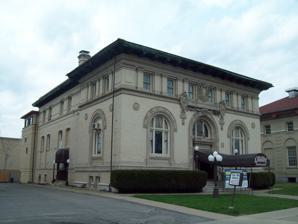
Building: Olean Public Library
Country: United States of America
Year built: 1909
United States historic place The Old Olean Public Library U.S. National Register of Historic Places U.S. Historic district Contributing property Old Olean Public Library, April 2010 Show map of New York Show map of the United States Location 116 S. Union St., Olean, New York Coordinates 42°4′36″N 78°25′50″W / 42.07667°N 78.43056°W / 42.07667; -78.43056 Built 1909 Architect Tilton, Edward L. Architectural style Beaux-Arts NRHP reference No. 85001498 Added to NRHP July 11, 1985 The Old Olean Library is a historic beaux arts library located at 116 S. Union St. in Olean , Cattaraugus County, New York . The library was listed on the National Register of Historic Places in 1985. It is located in the Union and State Streets Historic District . History Olean Library Association On March 25, 1871, the "Olean Library Association" was established by a small group of public-spirited citizens. The first meeting was held in Miss Lyon's school house on Laurens Street.  In May 1871, the library settled in the rear of John G. Pelton's tailor shop (located on the west side of North Union Street, midway between Laurens and State streets). It was open only 1 day per week, Saturday from 1-9 PM. Annual dues were $2.00 for gentlemen and $1.00 for ladies. 697 books formed the collection. On September 30, 1878, the library moved to a new home under the supervision of Charles Gillingham. It was located in a room rented from P.J. Hastings in what was known as the Berg (or Birge, after Norman Birge, a harness maker who owned the block).  Later, it moved to quarters on the second floor of the Exchange Bank building, and then to 102 Hamilton Street where it remained until 1889. Forman Library On June 12, 1888, the library was renamed in honor of George V. Forman , who donated the property and building. Forman was a founder of "Vandergrift, Forman & Company," which became part of the Standard Oil Company . The library moved into its new home on Forman property on April 2, 1889. "Old" Olean Public Library On December 13, 1906, the charter which was granted by the Board of Regents of New York State named the institution "The Olean Public Library" and it became a free library.  In April 1909, the library relocated to the second floor of City Hall while the " Carnegie Library " was being built on the Forman property.  The cornerstone for Carnegie building was laid on July 3, 1909. Features The library is a historic, built in 1909, with funds provided by the philanthropist Andrew Carnegie was one of 3,000 such libraries constructed between 1885 and 1919, and one of 107 in New York State . Carnegie provided $40,000 (equivalent to $1,356,000 in 2023) toward the construction of the Olean library.  The building was designed by architect Edward L. Tilton in the Beaux-Arts style.  The interior features a grand stairway and entrance, large rooms, and central atrium. The Carnegie building was opened May 23, 1910 and a period of growth in the size and scope of the collection and patronage began almost immediately.  It was listed on the National Register of Historic Places in 1985. "New" Olean Public Library In the early 1970s, a new site was secured for the library and on September 21, 1973, the library opened at 134 North Second Street in a former Loblaws Supermarket .  The modern facility continues to meet the changing informational needs of the community.  The mission of the Olean Public Library is to improve the community's quality of life by providing equal access to materials in various formats, programming and services for patrons of all ages, and a capable and professional staff available to assist members of the greater Olean community in support of their educational, informational, and leisure needs. Present day The original NRHP listed "Olean Public Library" was occupied by the "Olean Historical Society" and the "Department of Aging" from 1974 to 1979. In 1982, the Olean Board of Education sold the property to Louis Marra, which made possible the opening of The Old Library Restaurant and "The Old Bed and Breakfast Library Inn." See also George V. Forman References